Shasta (deity)

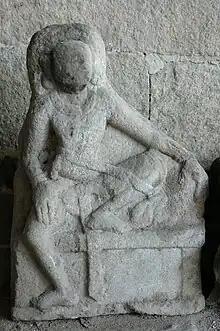
Shasta from Kudumiyanmalai, Tamil Nadu

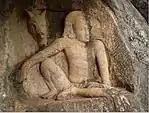
Pre-Buddhist Ayyanayake with horse from Isurumuniya, Sri Lanka

Shasta (IAST Śāstā) is a Hindu deity, described as the son of the deities Shiva and Mohini, Vishnu's female avatar. In South India, he is identified with the Ayyanar, Nattarayan or Sattan in Tamil Nadu, as Ayyanayake in Sinhala and the Ayyappan in Kerala. His principal function is to act as a kuladevata of a given clan, as well as act as a guardian of a village's boundaries.